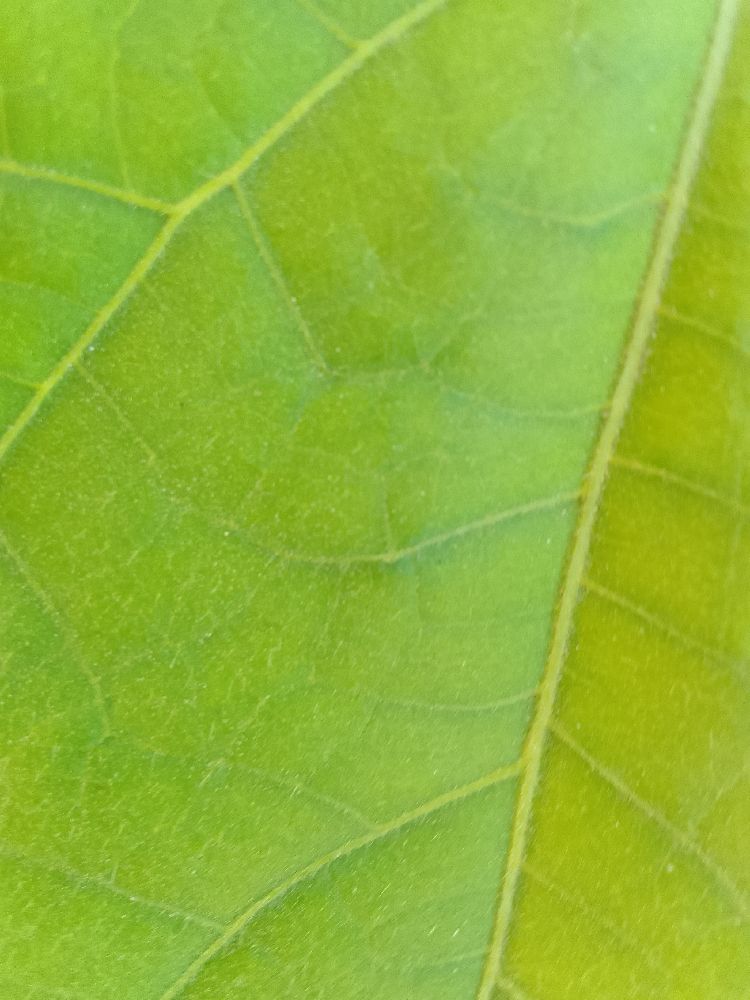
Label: healthy